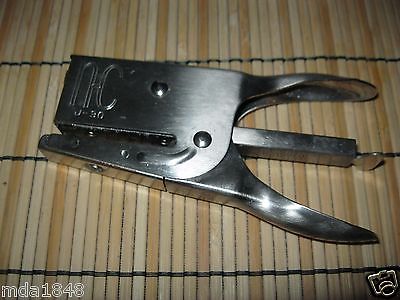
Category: stapler